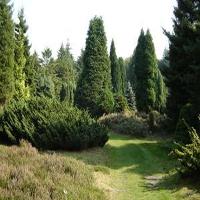
Weather: sun or clear